Ski flying

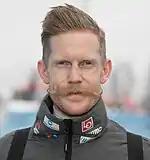
Robert Johansson set a world record of 252 m in 2017

Beginning with Fijas's world record in 1987, Planica enjoyed a very long period of exclusivity. Much like in the 1930s and 1940s, no other hills would come close to reclaiming the accolade for 24 years, despite nearly all receiving K-point upgrades to 185 m. Only Copper Peak remained unchanged at K145, staging its last event to date in 1994 with a hill record of shared between Werner Schuster and Mathias Wallner. Since then, the hill has served as a popular tourist attraction in which sightseers are able to access the top of the inrun via an elevator. In 2013, following almost two decades of disuse as a sporting venue, it was announced that the hill at Copper Peak would be renovated as the world's largest ski jumping hill, additionally capable of staging summer events.